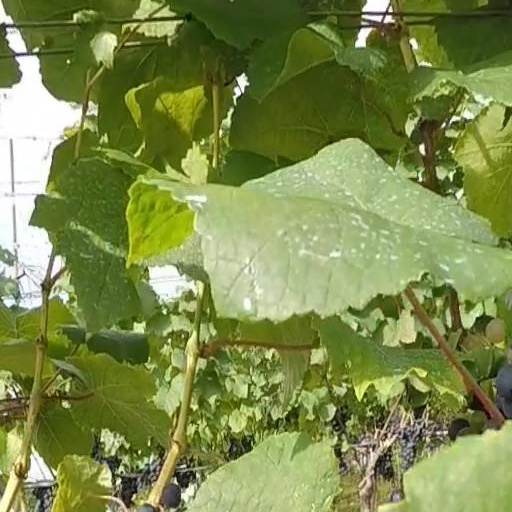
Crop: grape